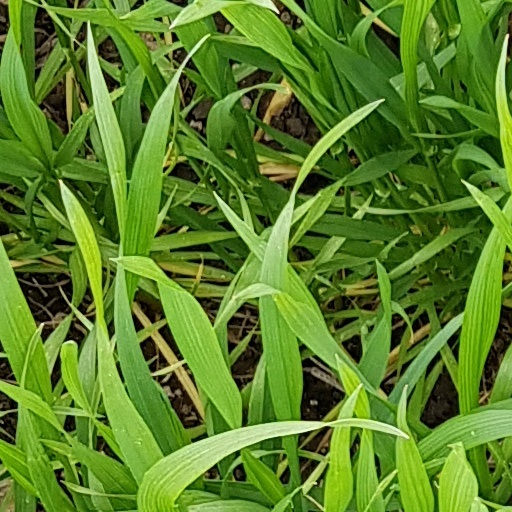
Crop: wheat